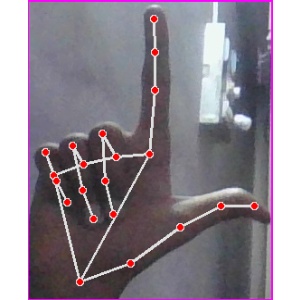
अक्षर: ल